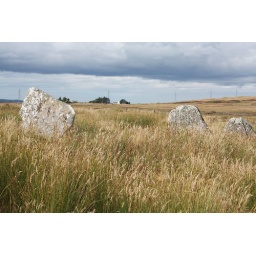
Achavanich standing stones in Caithness thought to have been built during the Bronze Age